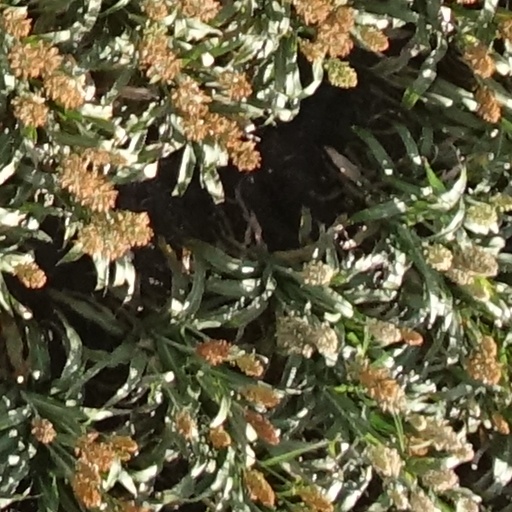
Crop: sorghum